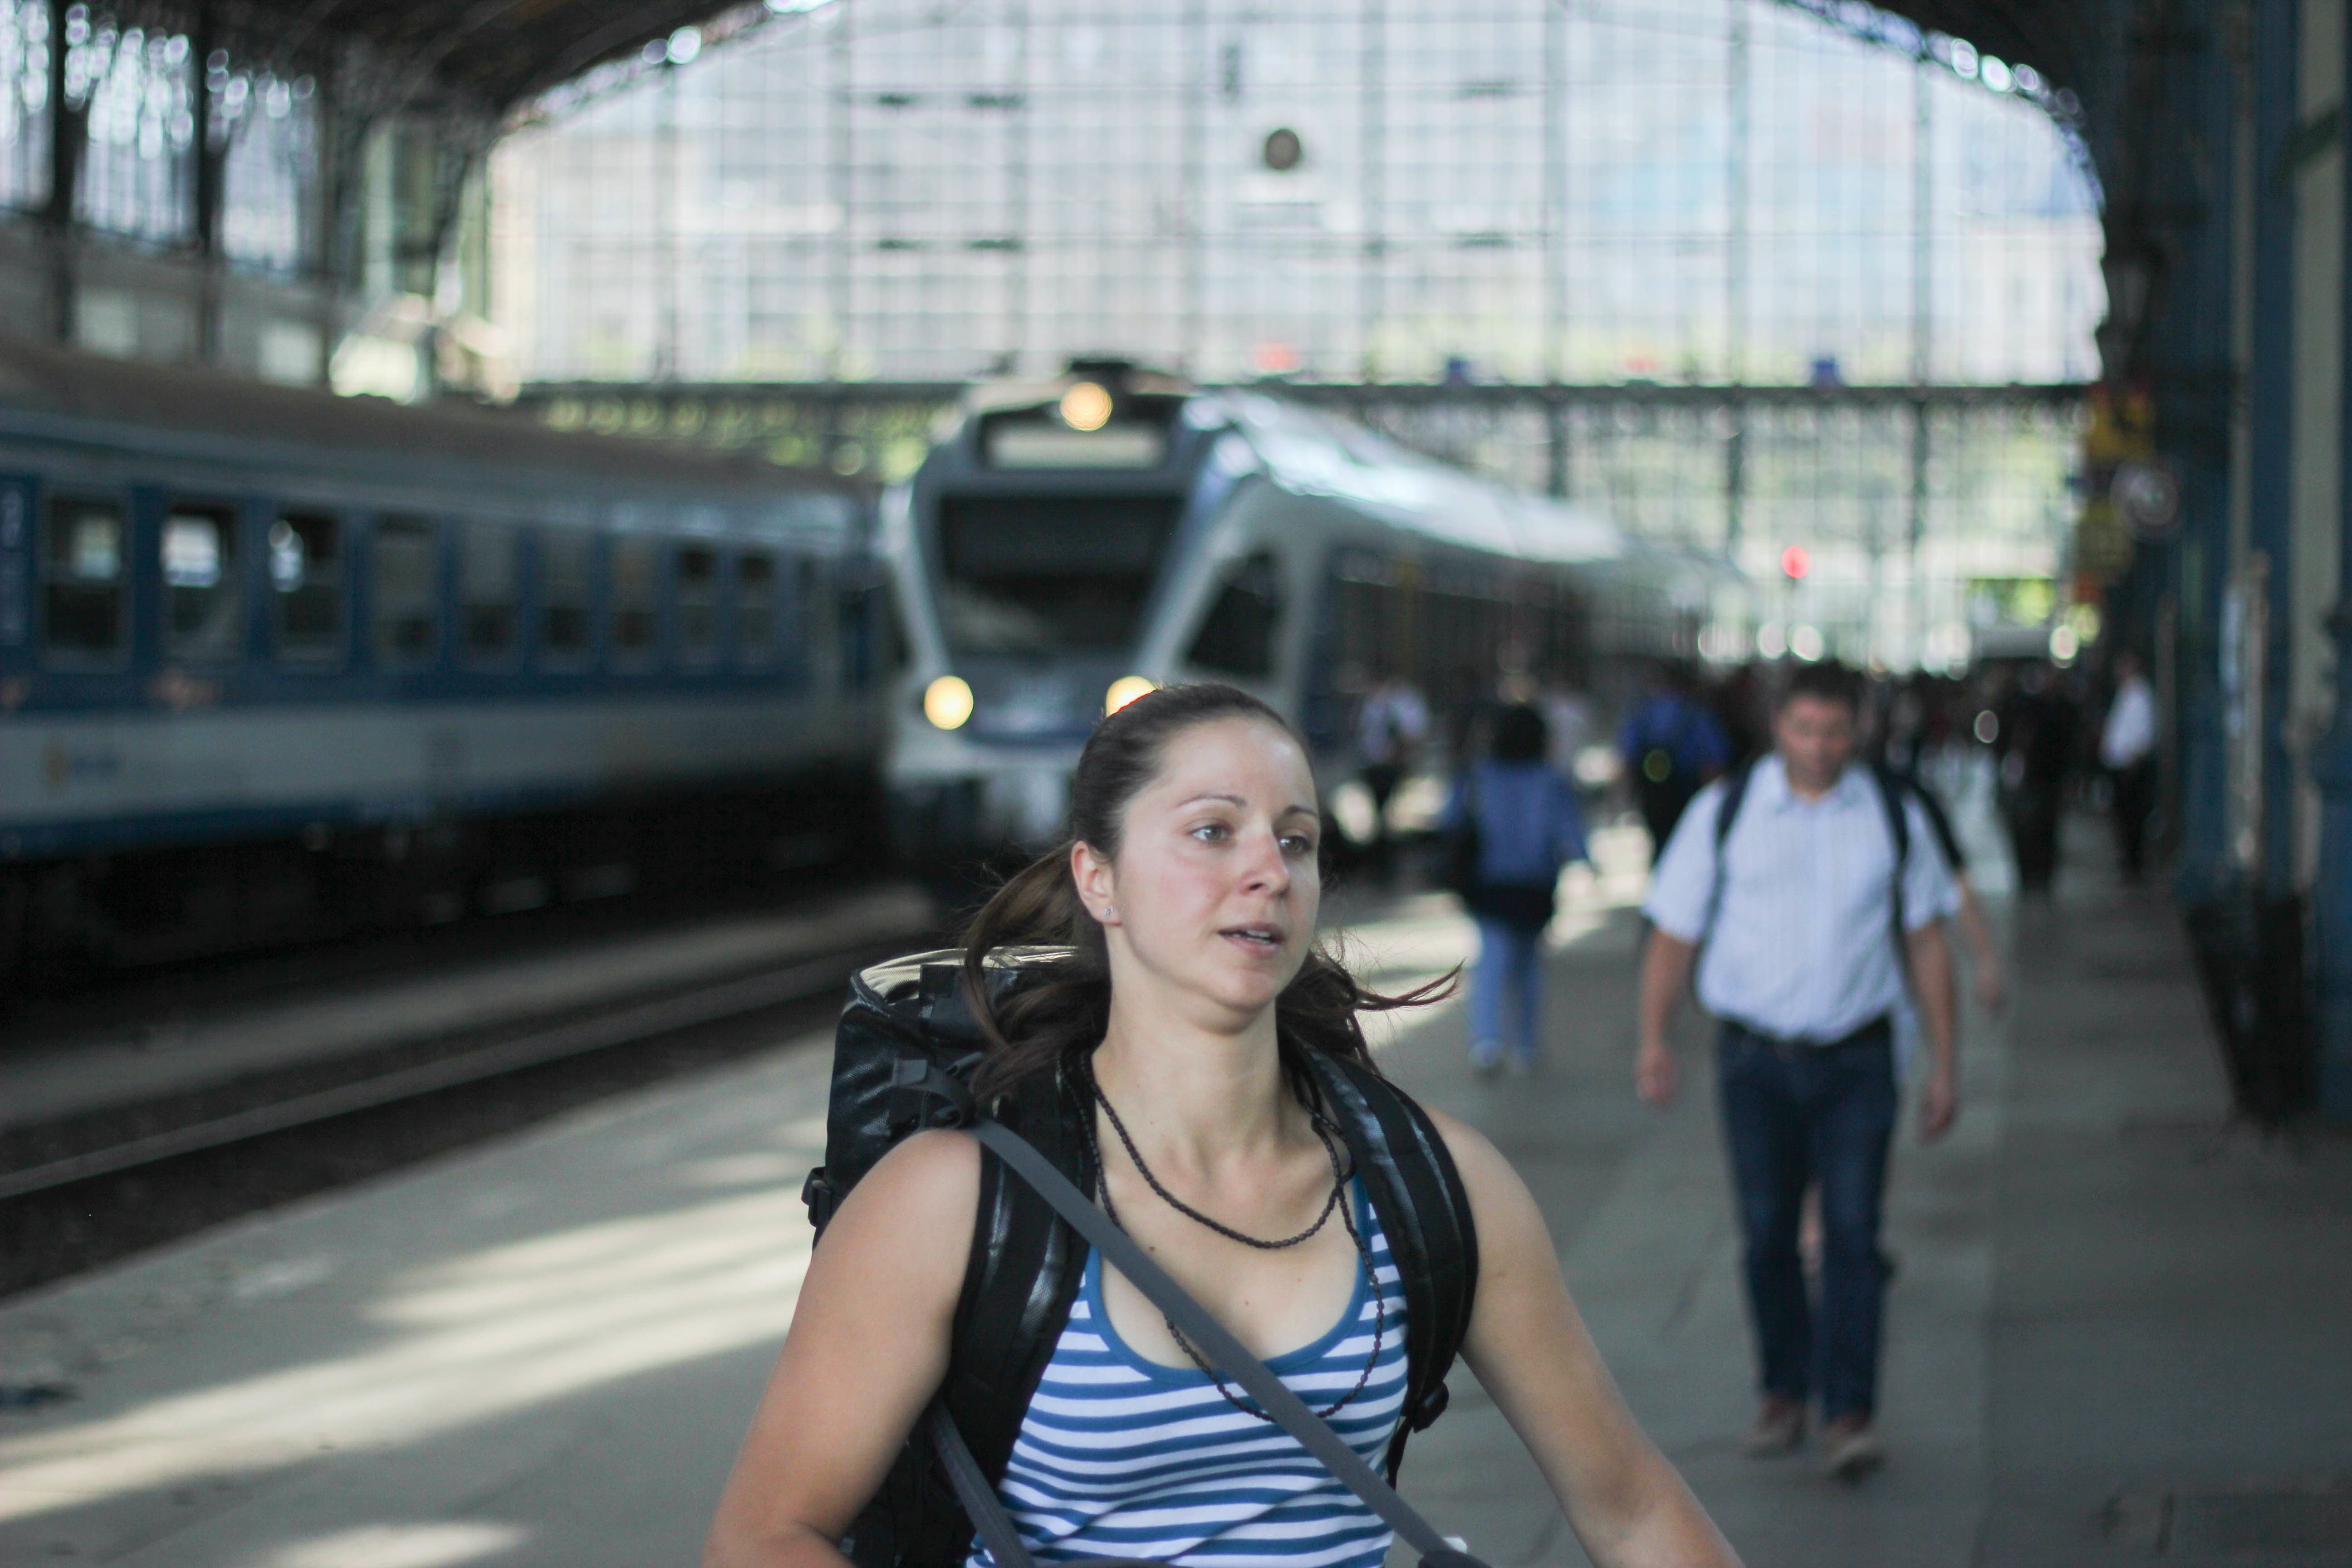
pedestrian, road, street, crowd, transport, vehicle, public transport, infrastructure, snapshot